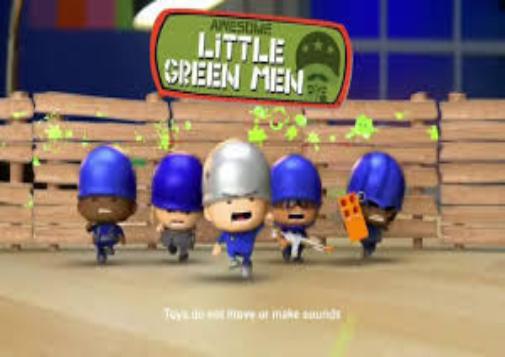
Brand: little green men
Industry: Leisure